Order of the Founders and Patriots of America

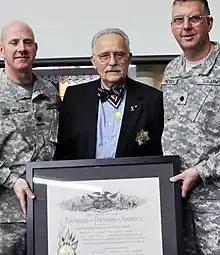
The 1-126th Aviation battalion of the Rhode Island National Guard was recognized by the OFPA in 2012. The certificate is being presented by Governor John Eastman of the Rhode Island Society.

The Order of the Founders and Patriots of America has a comprehensive Awards Program that provides for recognition of top-performing U.S. National Guard and ROTC units and graduating ROTC cadets plus deserving individual recipients. Awards are made by both the national Order and the state societies.